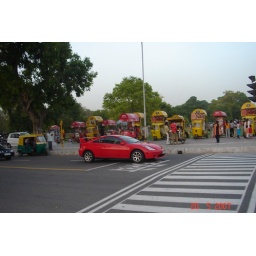
A groovy sport car in New Delhi street